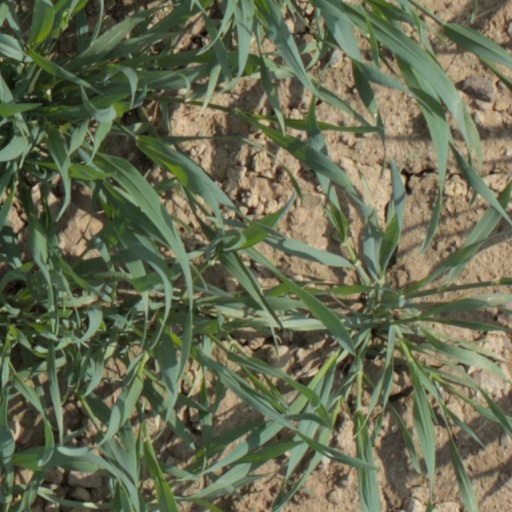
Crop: wheat